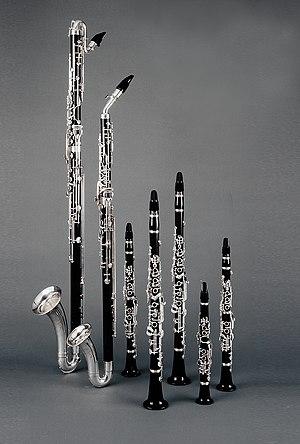
ensemble de clarinettes de la marque Herbert Wurlitzer.
La clarinette est un instrument de musique à vent de la famille des bois caractérisé par son anche simple et sa perce quasi cylindrique. Elle a été créée vers 1690 par Johann Christoph Denner à Nuremberg sur la base d'un instrument à anche simple plus ancien : le « chalumeau ». La clarinette soprano est le modèle le plus commun.
Herbert Wurlitzer Manufaktur für Holzblasinstrumente est une entreprise fondée en 1959 par Herbert Wurlitzer, facteur allemand de clarinettes, installée à Neustadt an der Aisch en Bavière. Un autre atelier se trouve à Markneukirchen en Saxe, dans la région du Vogtland.